Mount Lowe Railway

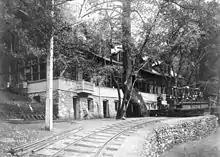
Ye Alpine Tavern, est. 1896, was the end-of-the-line for the Mount Lowe Railway at the foot of Mount Lowe. It was renamed The Mount Lowe Tavern in 1925, and burned down in September 1936.

A third division, the Alpine Division, was begun in 1894 and took a lengthy stretch of narrow-gauge track across three canyons to the foot of Mount Lowe (formerly Oak Mountain). The line ran from alongside the incline landing where passengers could transfer directly to the next trolley. There were three trains available on this line, but the limited electrical power only allowed one at a time to travel. The line set out across the broad Las Flores Canyon which gave a tremendous panorama of the Los Angeles area below. At one point a tall trestle was required to bridge a broad and deep chasm with a bridge so named High Bridge.